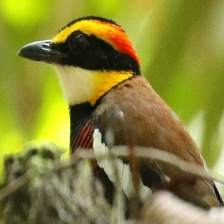
Species: BANDED PITA
Scientific name: HYDRORNIS GUAJANA